SODO station (Sound Transit)

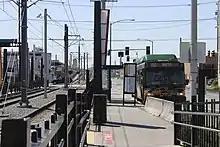
A King County Metro bus stops on the SODO Busway adjacent to the platforms at SODO station.

SODO station is part of Sound Transit's 1 Line, which runs from between Lynnwood, the University of Washington campus, Downtown Seattle, the Rainier Valley, and Seattle–Tacoma International Airport. It is the fourteenth southbound station from Lynnwood City Center and eighth northbound station from Angle Lake; SODO is situated between Stadium and Beacon Hill stations. Trains serve the station twenty hours a day on weekdays and Saturdays, from 5:00 am to 1:00 am, and eighteen hours on Sundays, from 6:00 am to 12:00 am; during regular weekday service, trains operate roughly every eight to ten minutes during rush hour and midday operation, respectively, with longer headways of twelve to fifteen minutes in the early morning and at night. During weekends, Link trains arrive at SODO station every ten minutes during midday hours and every twelve to fifteen minutes during mornings and evenings. The station is approximately 41 minutes from Lynnwood City Center station, 9 minutes from Westlake station in Downtown Seattle, and 28 minutes from SeaTac/Airport station. In 2023, an average of 1,659 passengers boarded Link trains at SODO station on weekdays.